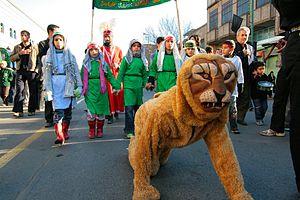
Passion d'al-Husayn العربية: إحياء محرم Español: Husayn ibn Ali Esperanto: Ŝijaismo